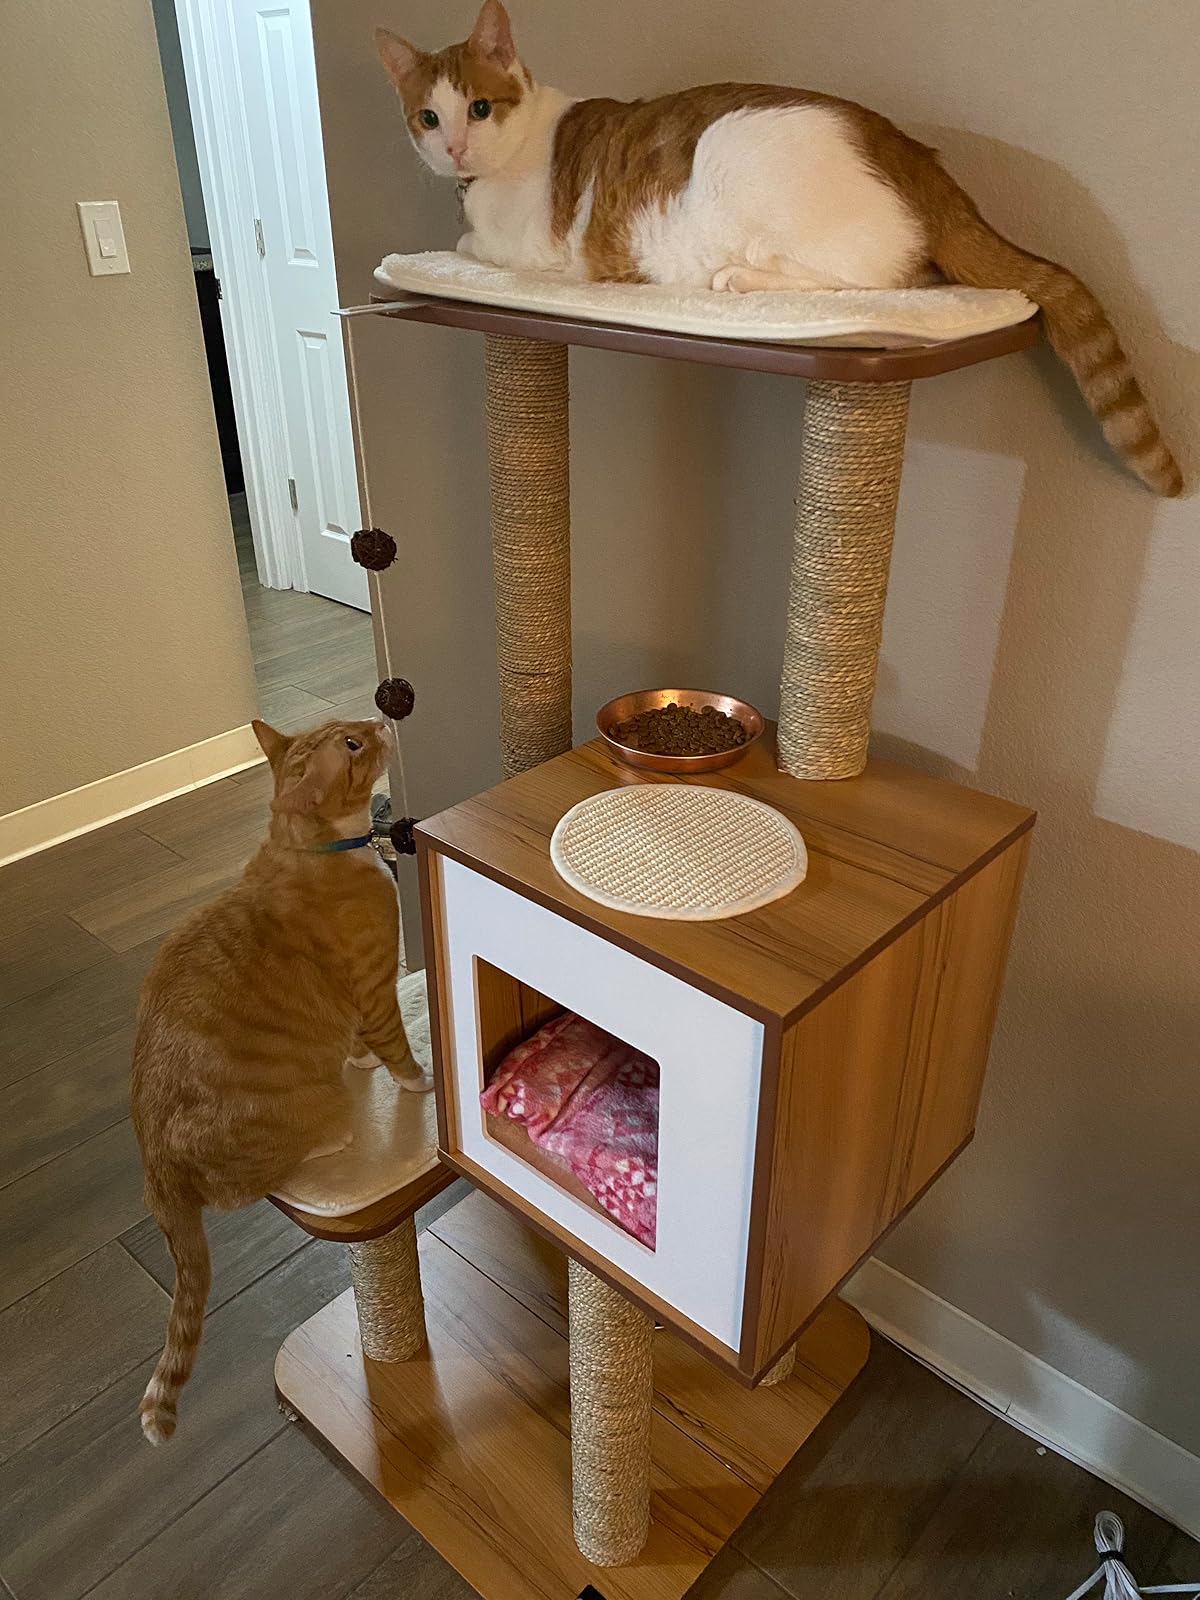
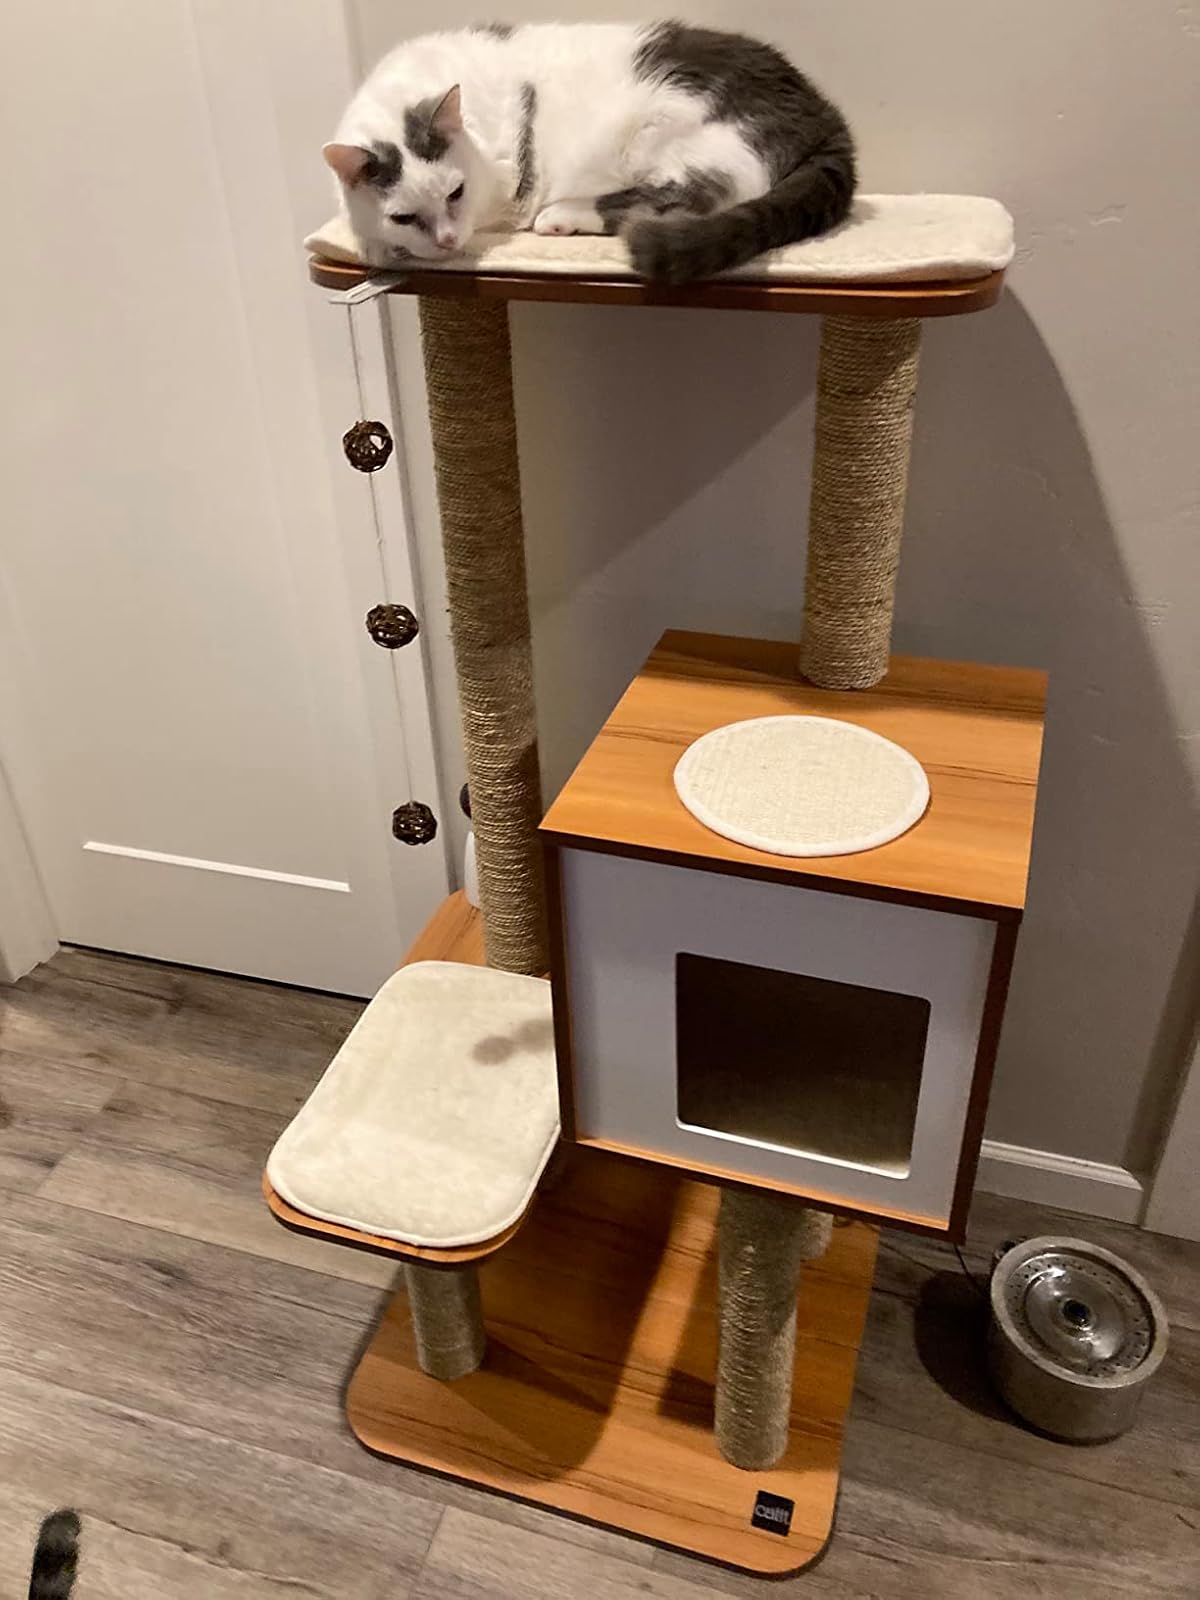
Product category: items_cat tree
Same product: yes